Erki Savisaar

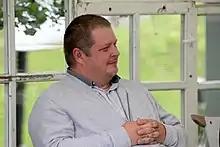
Erki Savisaar at the Opinion Festival 2021 in Paide, Estonia

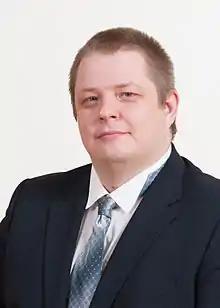
Erki Savisaar

Erki Savisaar (born 16 June 1978 in Vastse-Kuuste, Põlva County) is an Estonian politician. He has been a member of the XIII and XIV Riigikogu.